Eiji Tsuburaya

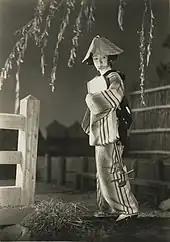
Publicity still of geisha singer Ichimaru playing the female lead in Tsuburaya's first histrionic film, "Folk Song Collection: Oichi of Torioi Village".

In March of the next year, Tsuburaya's directorial debut, the theatrical play "Folk Song Collection: Oichi of Torioi Village", was released: it was an adventure film concerning a condemned romance and featuring political tones. "Folk Song Collection: Oichi of Torioi Village" was the second film to ever star popular geisha singer Ichimaru, while also featuring actor Kenji Susukida. Soon after its completion, Tsuburaya began working on Arnold Fanck's "The Daughter of the Samurai" (released in 1937). "The Daughter of the Samurai" was the first German-Japanese co-production, and is considered to be Tsuburaya's first major success as a special effects director, since it featured the first full-scale rear projection. The German staff were allegedly impressed by his elaborate miniature work on the project.